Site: brandenburg
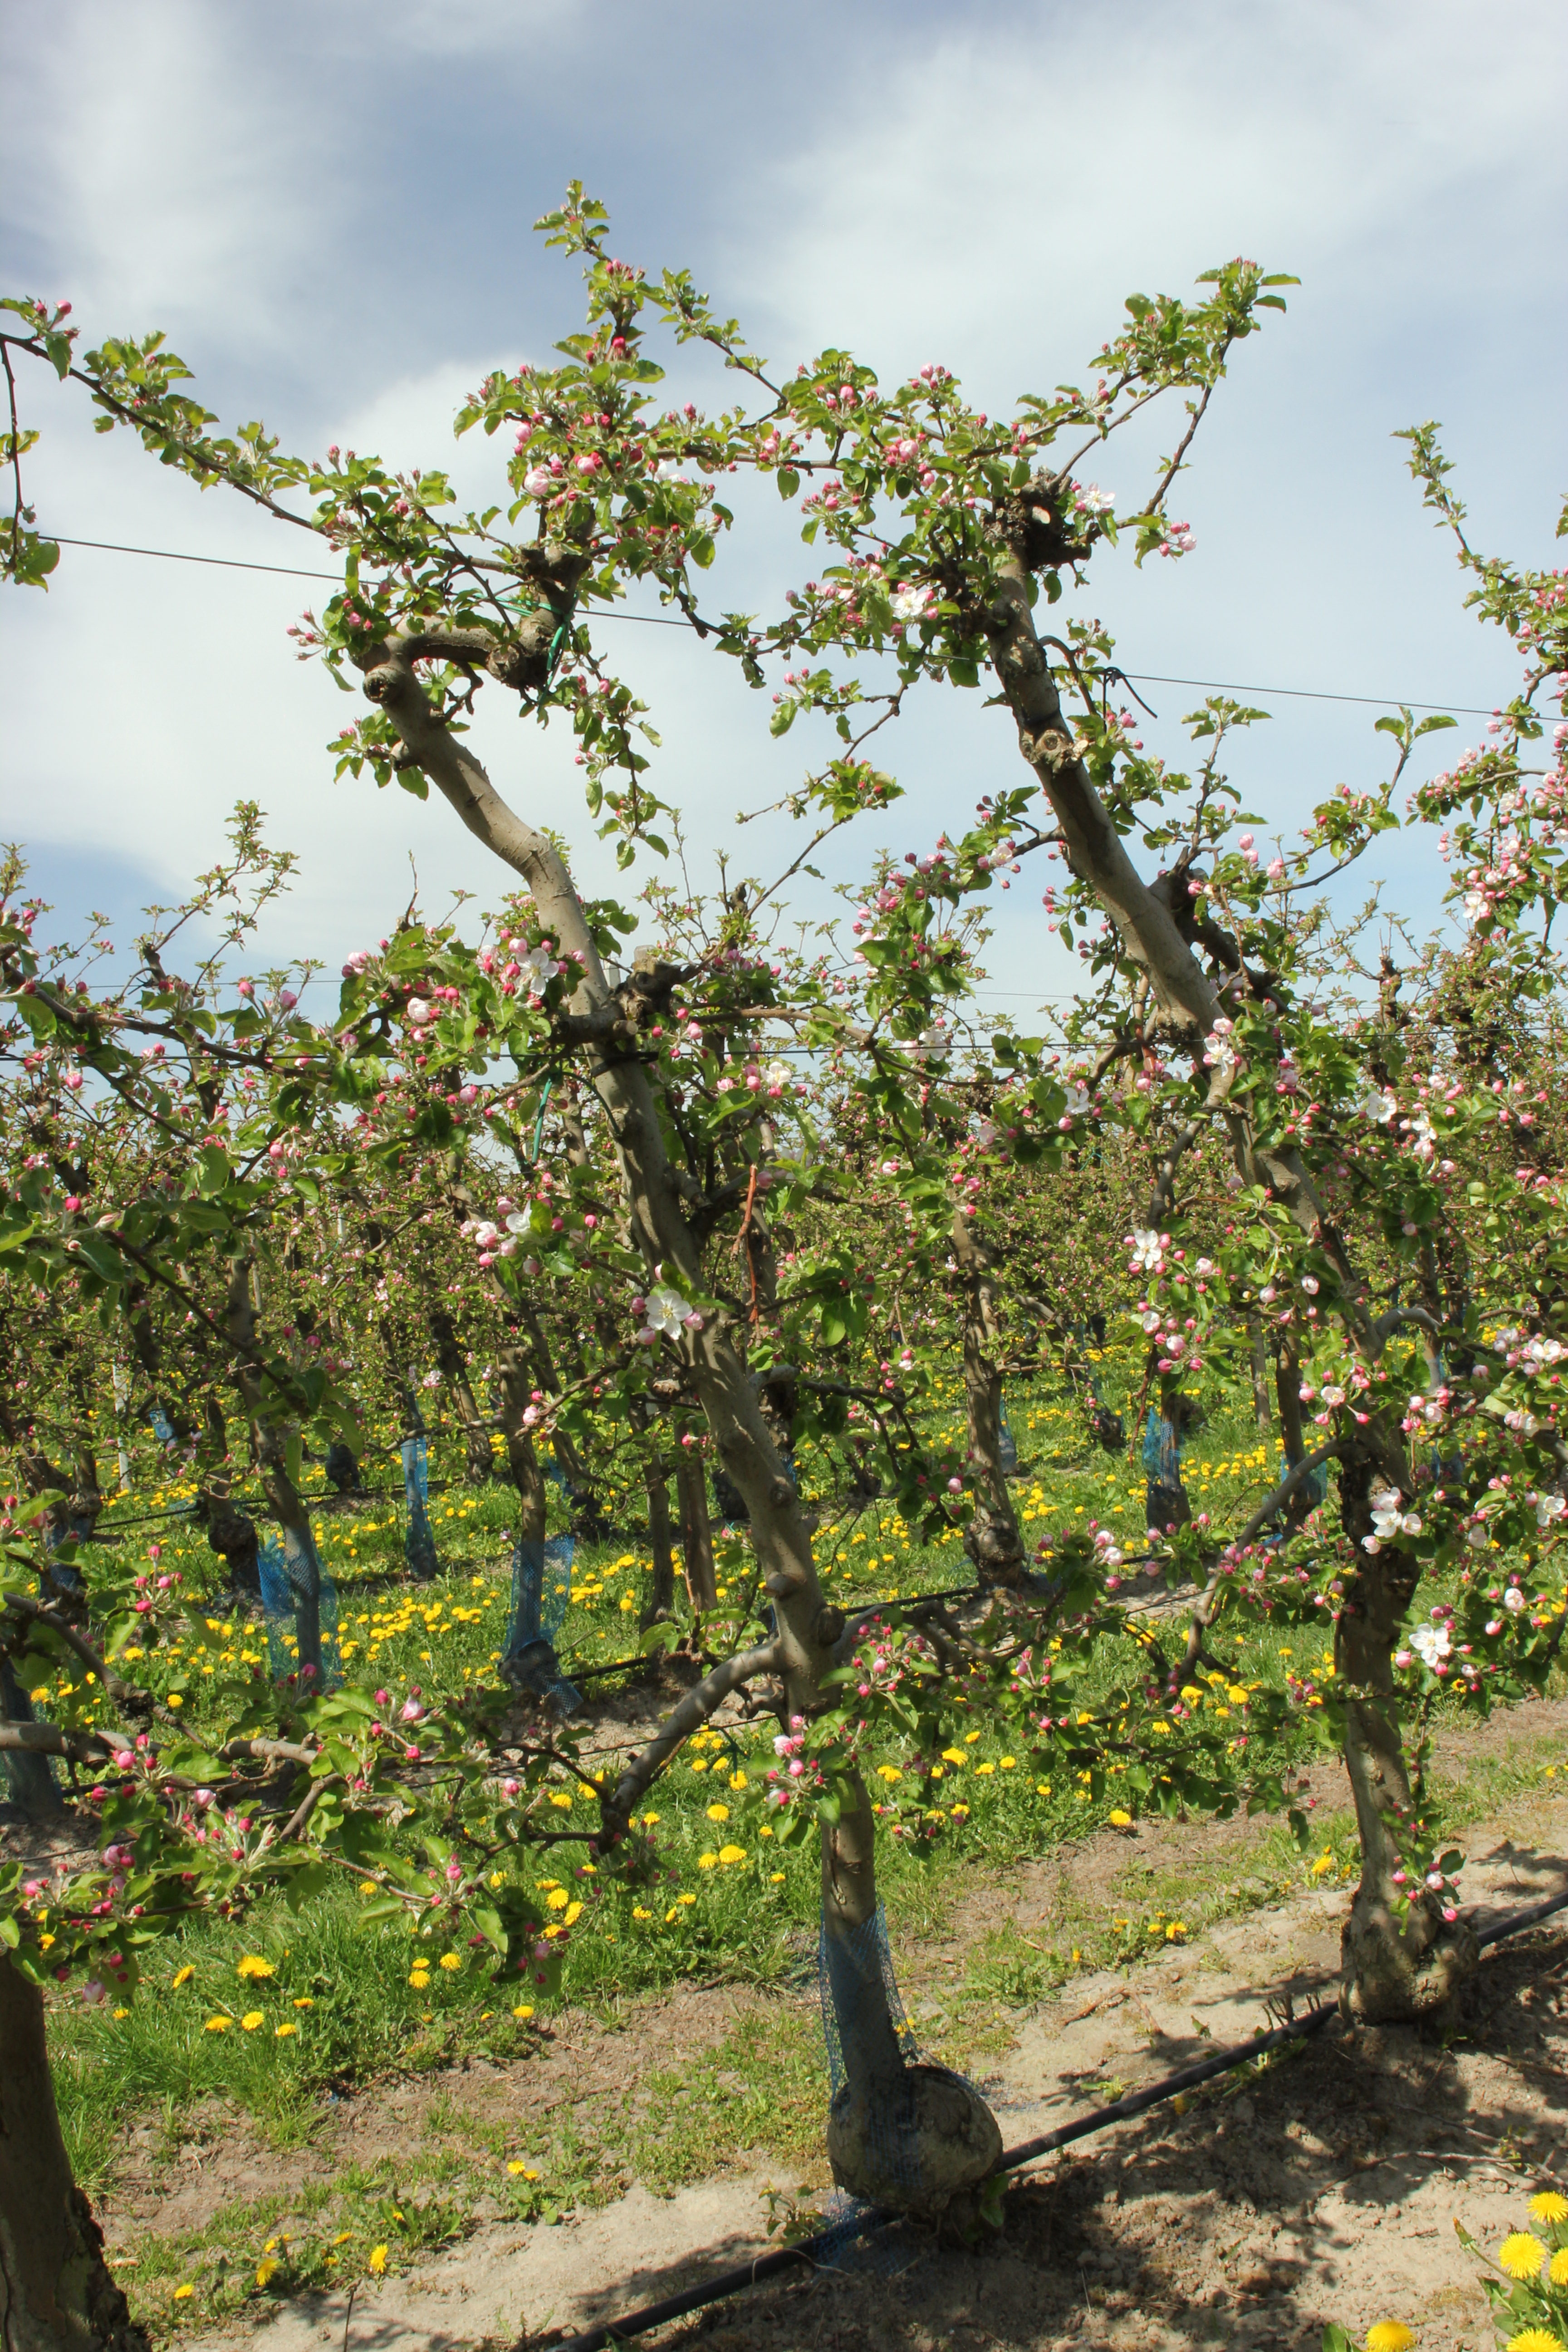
Growth stage (BBCH 57): Inflorescence emergence